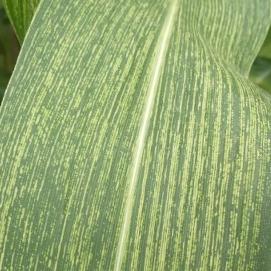
Crop: Maize
Condition: stripe-d